Administrative divisions of Riga

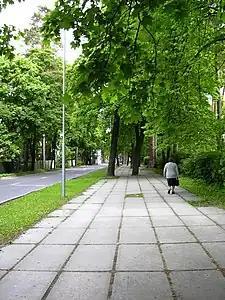
Left-bank Riga is distinguished by its green streets and large parks.

The administrative divisions of Riga consists of six administrative entities: Central District, Kurzeme District, Latgale Suburb, Northern District, Vidzeme Suburb and Zemgale Suburb. Three entities were established 1 September 1941, and another three were established in October 1969. There are no official lower level administrative units, but the Riga City Council Development Agency is working on a plan, which when officially confirmed, will mean that Riga will consist of 58 neighbourhoods. The current names were confirmed 28 December 1990.